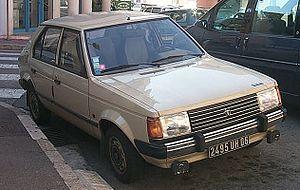
Le site du Groupe PSA dispose d'une usine de production automobile, une usine de production digitale, un centre informatique et d'un centre d'expertise situés à Poissy dans le département des Yvelines.